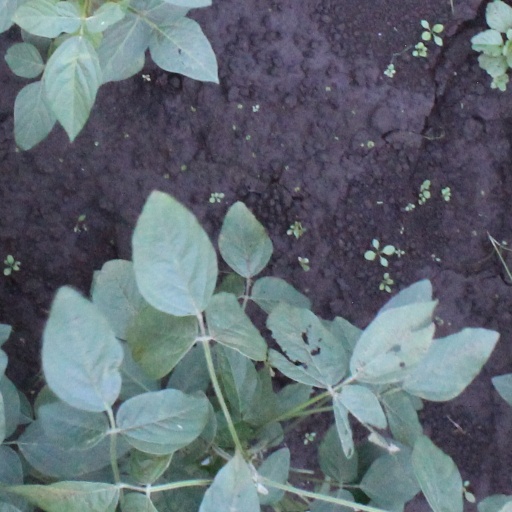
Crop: soybean